Lars Stindl

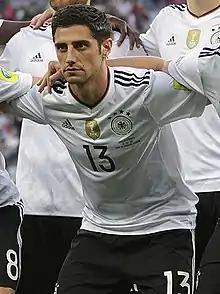
Stindl lining up for Germany in 2017

Lars Edi Stindl (born 26 August 1988) is a German former professional footballer who played as an attacking midfielder. He could also play as a forward. During his career, Stindl played for Karlsruher SC, Hannover 96 and Borussia Mönchengladbach and also represented the Germany national team from 2017 to 2018. He scored the only goal in the final of the 2017 FIFA Confederations Cup against Chile to ensure Germany's first ever title in this tournament.